Law enforcement in Australia

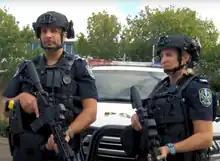
South Australia Police Security Response Section Officers

The Australia New Zealand Policing Advisory Agency (ANZPAA) was established in October 2007. ANZPAA is a joint initiative of the Australian and New Zealand Police Commissioners and is funded by contributions to Australia and New Zealand Police jurisdictions. ANZPAA is a non-operational policing agency that provides strategy and policy advice, and secretarial services to the ANZPAA Board on cross-jurisdictional policing initiatives that help enhance community safety and security. ANZPAA's strategic direction is set by ANZPAA’s board and the Australia New Zealand Council of Police Professionalisation (ANZCoPP, formerly Australasian Police Professional Standards Committee, APPSC).